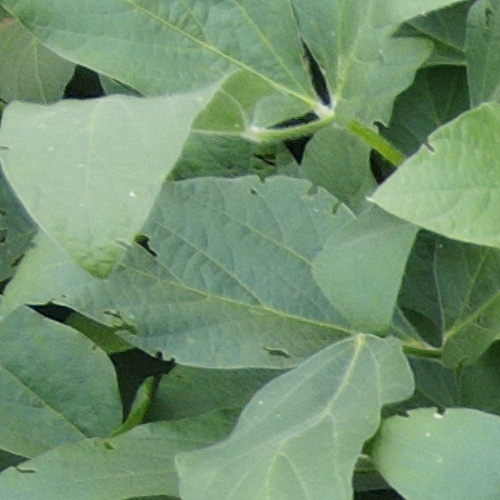
Label: Caterpillar